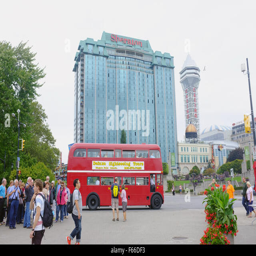
a red double deck tourist bus on the side